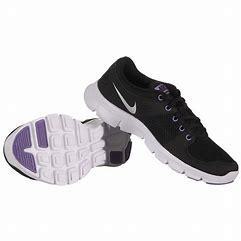
Brand: Nike
Model: Flex Experience Run 12